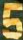
Number: 5